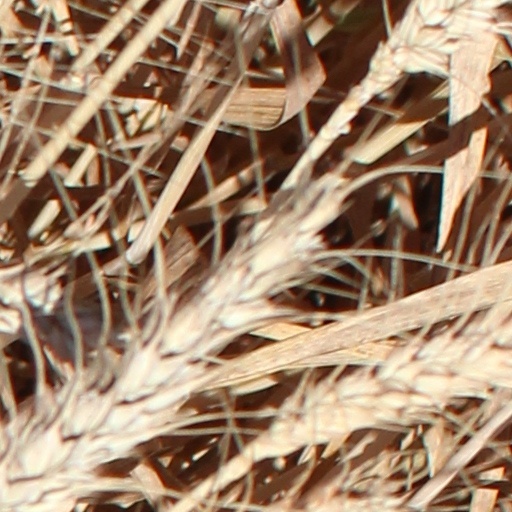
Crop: wheat